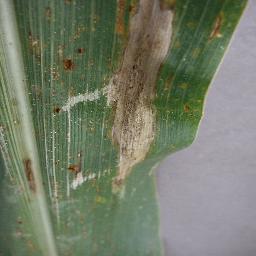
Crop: corn
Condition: (maize)_northern_blight